El Cochecito

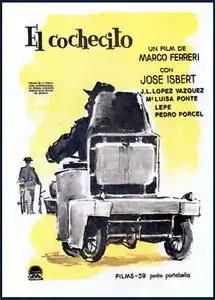

El Cochecito (The Wheelchair) is a 1960 Spanish black comedy film directed by Marco Ferreri. The film is based on Rafael Azcona's novel and Azcona co-wrote the script with Ferreri. The film was a huge flop when it was released in Spain, but nowadays is a cult classic. The film had troubles with Spanish censorship, that forced to change and cut the original ending.